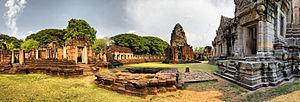
Phimai, Thailande
Chaque année la Thaïlande attire davantage de touristes, dont un nombre croissant en provenance de pays voisins comme la Chine, l'Inde ou l'Indonésie. En 2016, 32,2 millions de touristes ont visité le pays. Le pays offre une grande variété de sites touristiques aussi bien historiques que naturels. L'impact environnemental est très important.
Le Prasat Hin Phimai est le plus important temple khmer situé dans la Thaïlande actuelle. C'est un sanctuaire du bouddhisme Mahayana.